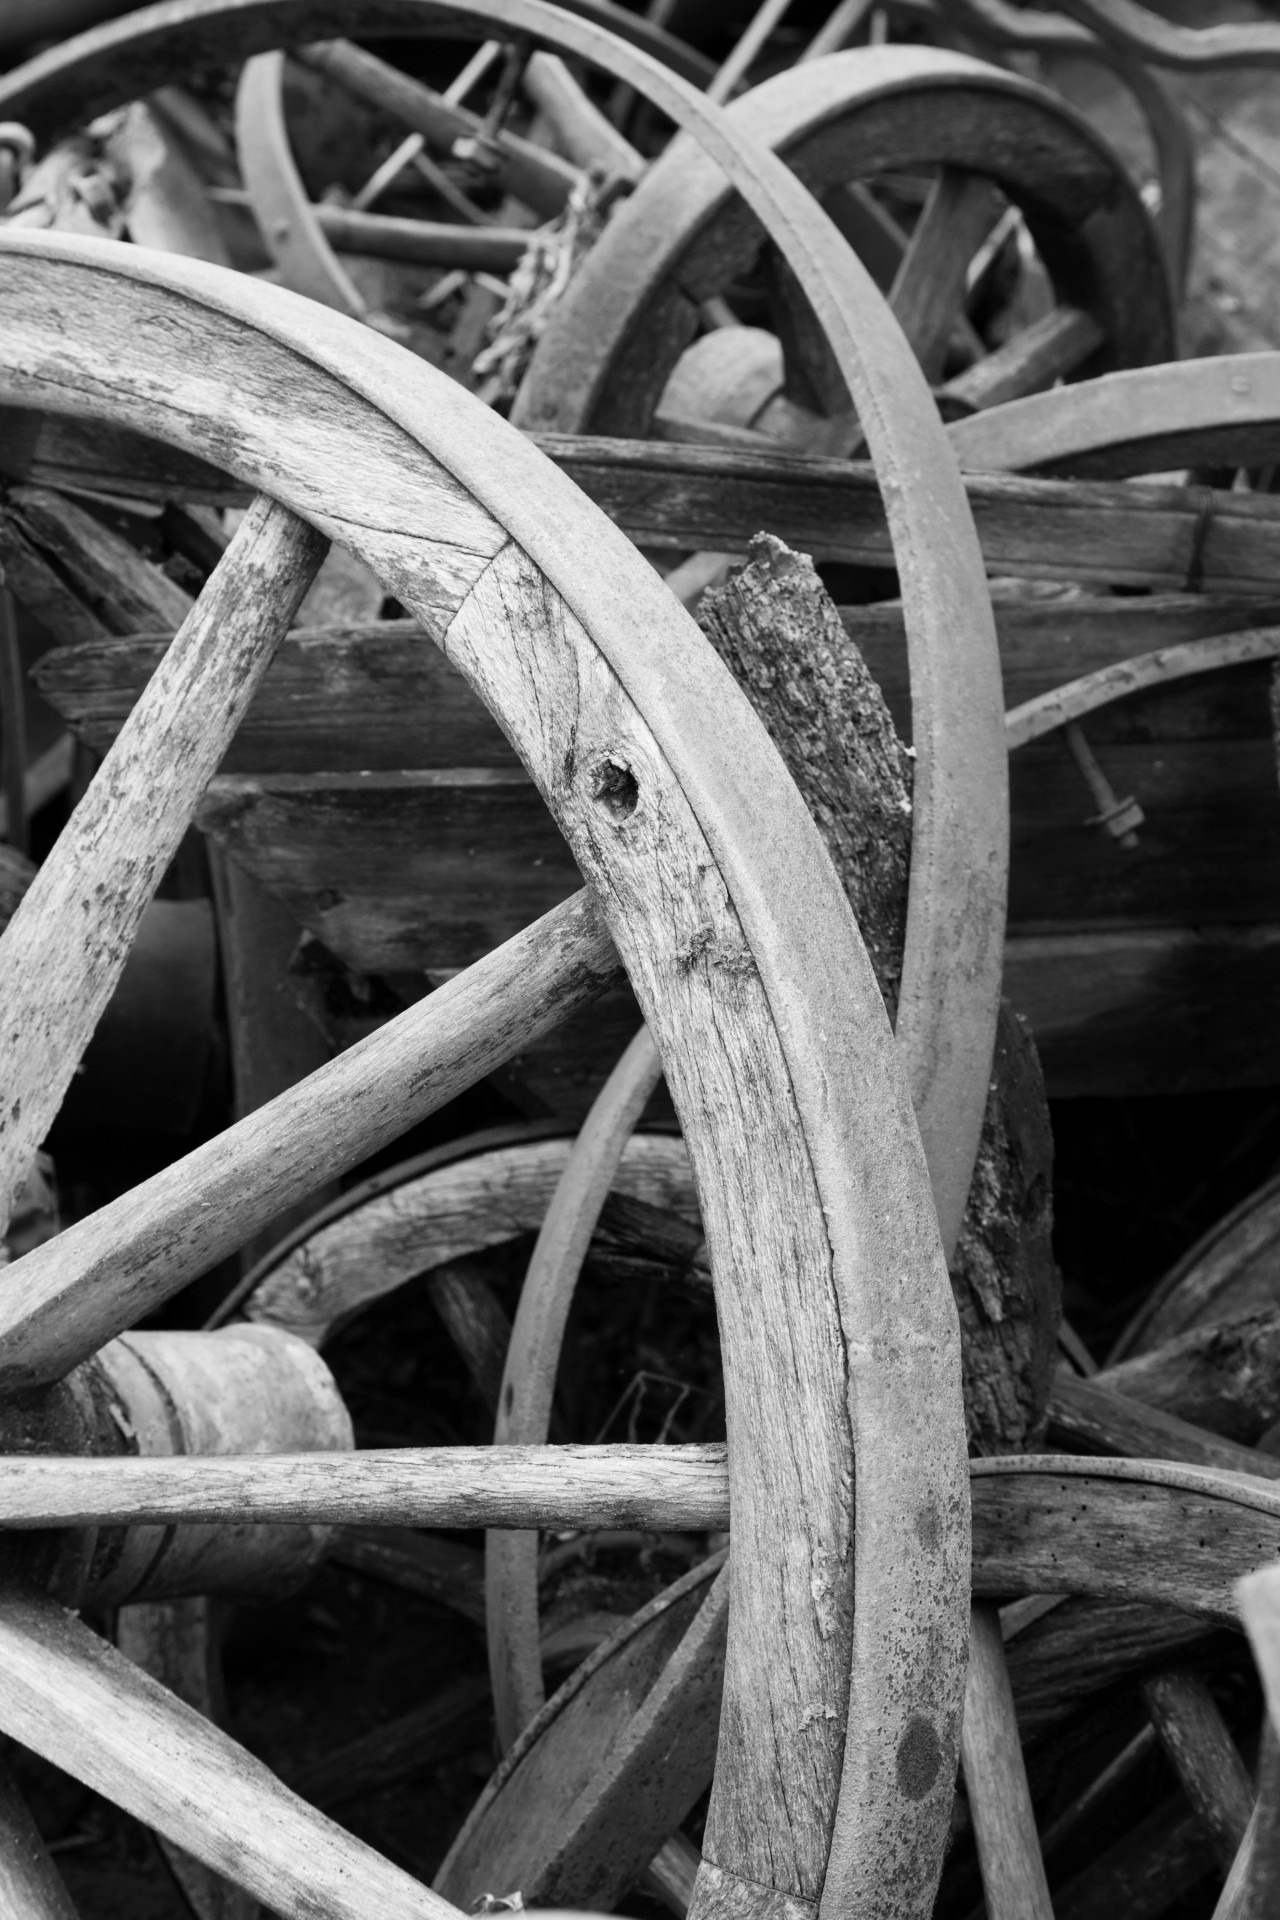
black and white, wood, white, photography, vintage, antique, wheel, cart, round, old, transportation, rural, vehicle, metal, darkness, black, monochrome, material, tire, sculpture, wooden, history, carriage, iron, scrap, aged, monochrome photography, automotive tire